TimeWars

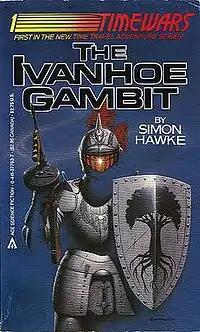
Cover sample of "The Ivanhoe Gambit", the first book in the series.

TimeWars is a series of twelve science fiction paperback books created and written by author Simon Hawke beginning in 1984. The story involves the adventures of an organization tasked with protecting history from being changed by time travelers. In the world of the series, many people and events considered fictional are historical, and vice versa; the action of each book in the series weaves in and out of the events of a famous work of literature. For example, in the first book in the series, time travelers contesting the fate of Richard I of England become caught up in Walter Scott's "Ivanhoe".